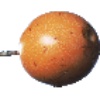
Label: Granadilla 1